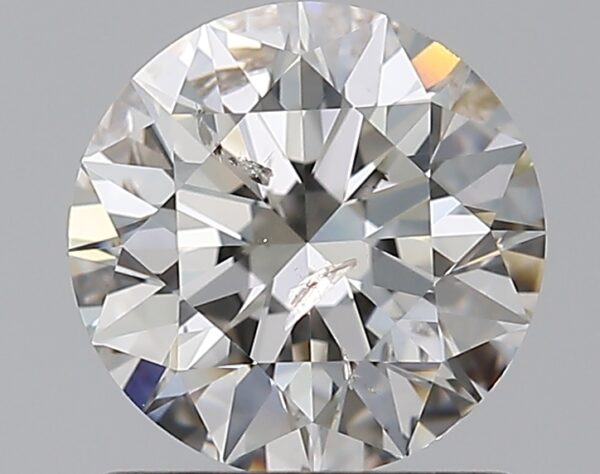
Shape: round
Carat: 1.01
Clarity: SI2
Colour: H
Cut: EX
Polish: EX
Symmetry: EX
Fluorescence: N
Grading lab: IGI
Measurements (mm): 6.45 x 6.41 x 3.99